Luke Roskell

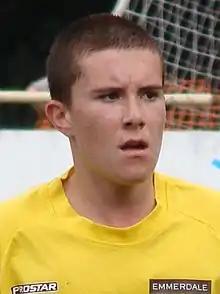
Roskell in 2012

Luke Roskell (born 4 February 1997) is an English actor. He is known for playing Sean Spencer in the soap opera "Emmerdale" (2011–2014), and for his role as Pepper Sharrow in the 2017 historical drama "Jamestown".